Dipsacus fullonum

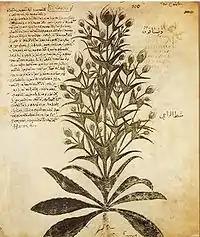
"D. fullonum" is identifiable in the 6th-century Vienna Dioscurides, fol. 99

Two moths potentially useful for biological control were tested in Slovakia in 2003-2004 (following the identification of seven insects associated with the plant), including the monophagous "Endothenia gentianaeana". "E. gentianaeana" was able to be reared in high numbers and it was found in nearly 100% of teasel plants surveyed in Slovakia, by the second moth, "Cochylis roseana" was not targeted by local parasitic wasps as frequently as was "Endothenia gentianaeana" and caused a high level of damage.